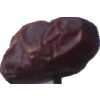
Label: dates